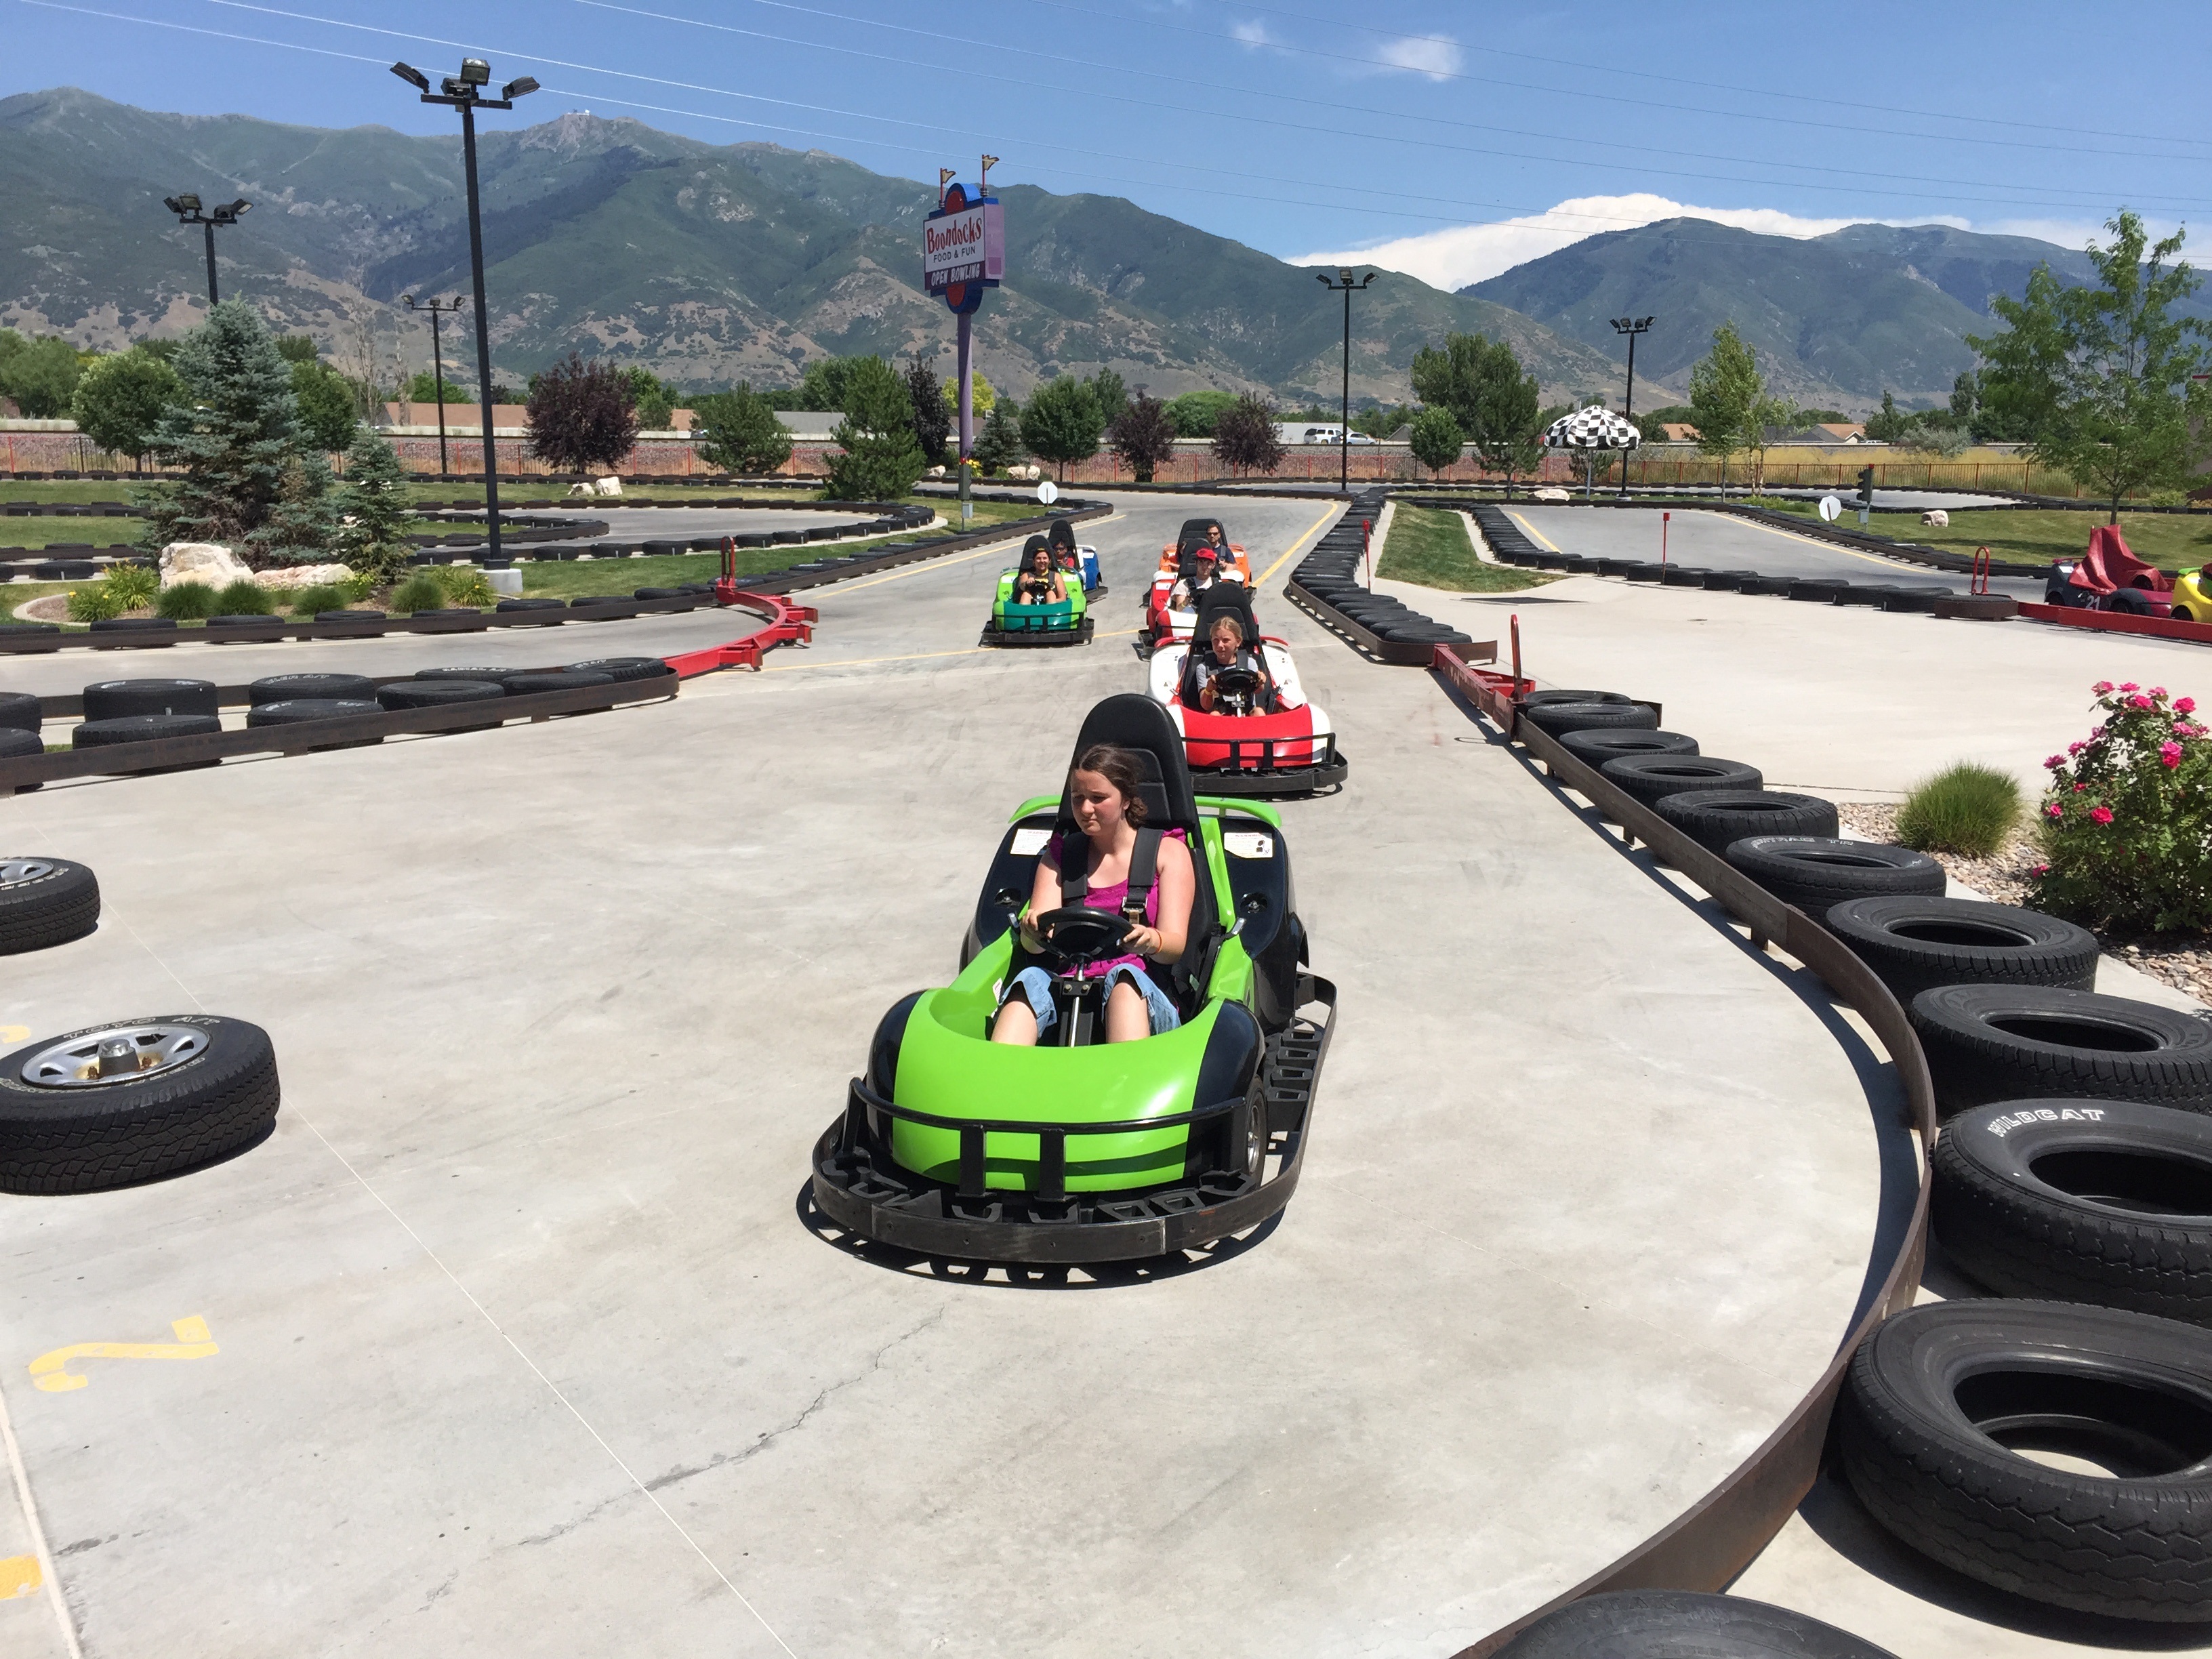
track, car, vehicle, race, fun, sports, racing, race track, motorsport, go kart, kart racing, karting, auto racing, gokart